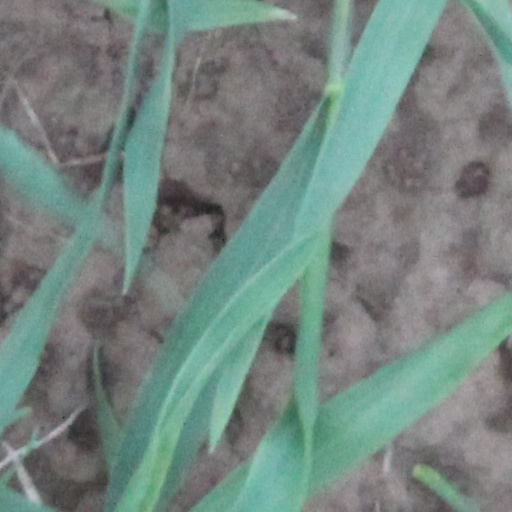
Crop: wheat